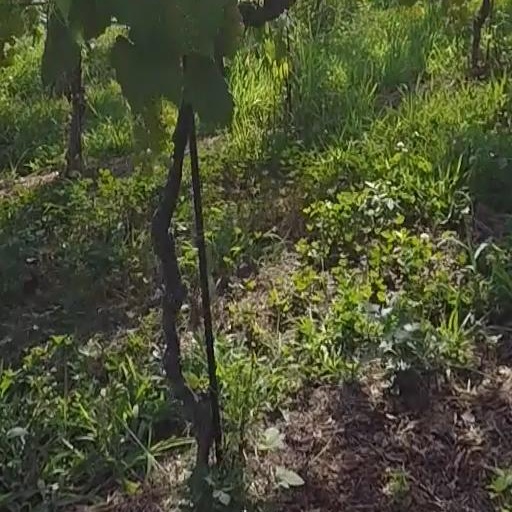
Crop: grape